Buddhism in the United States

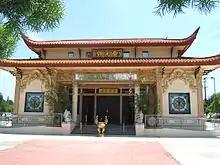
Chùa Huệ Quang Buddhist Temple, a Vietnamese American temple in Garden Grove

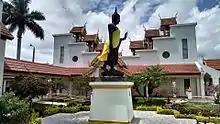
Wat Buddharangsi Buddhist Temple of Miami

Buddhism was introduced into the US by Asian immigrants in the 19th century, when significant numbers of immigrants from East Asia began to arrive in the New World. In the United States, immigrants from China entered around 1820, but began to arrive in large numbers following the 1849 California Gold Rush.